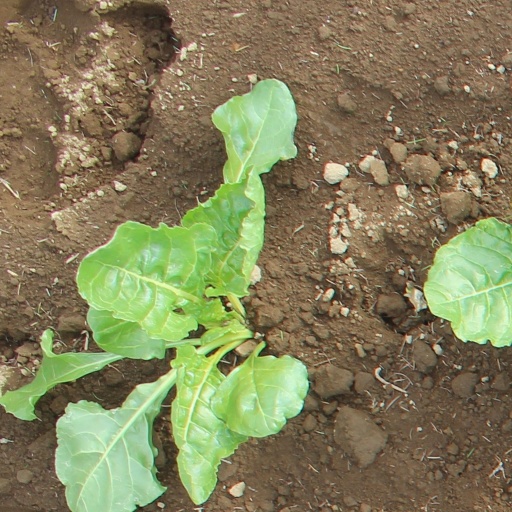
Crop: sugar beet